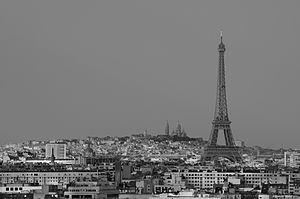
Tour Eiffel et Montmartre vus de Meudon.
Bellevue est un quartier de la ville de Meudon dans le département des Hauts-de-Seine. Le quartier est situé sur les hauteurs de Meudon, à proximité de la commune de Sèvres. Il est connu pour sa vue panoramique sur Paris et ses alentours.
Meudon est une commune française située dans le département des Hauts-de-Seine en région Île-de-France.